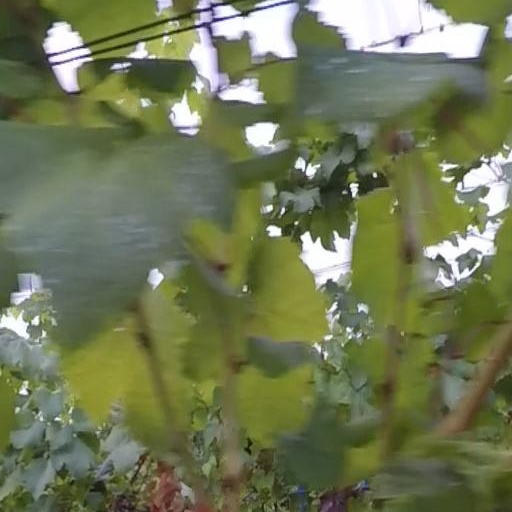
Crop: grape